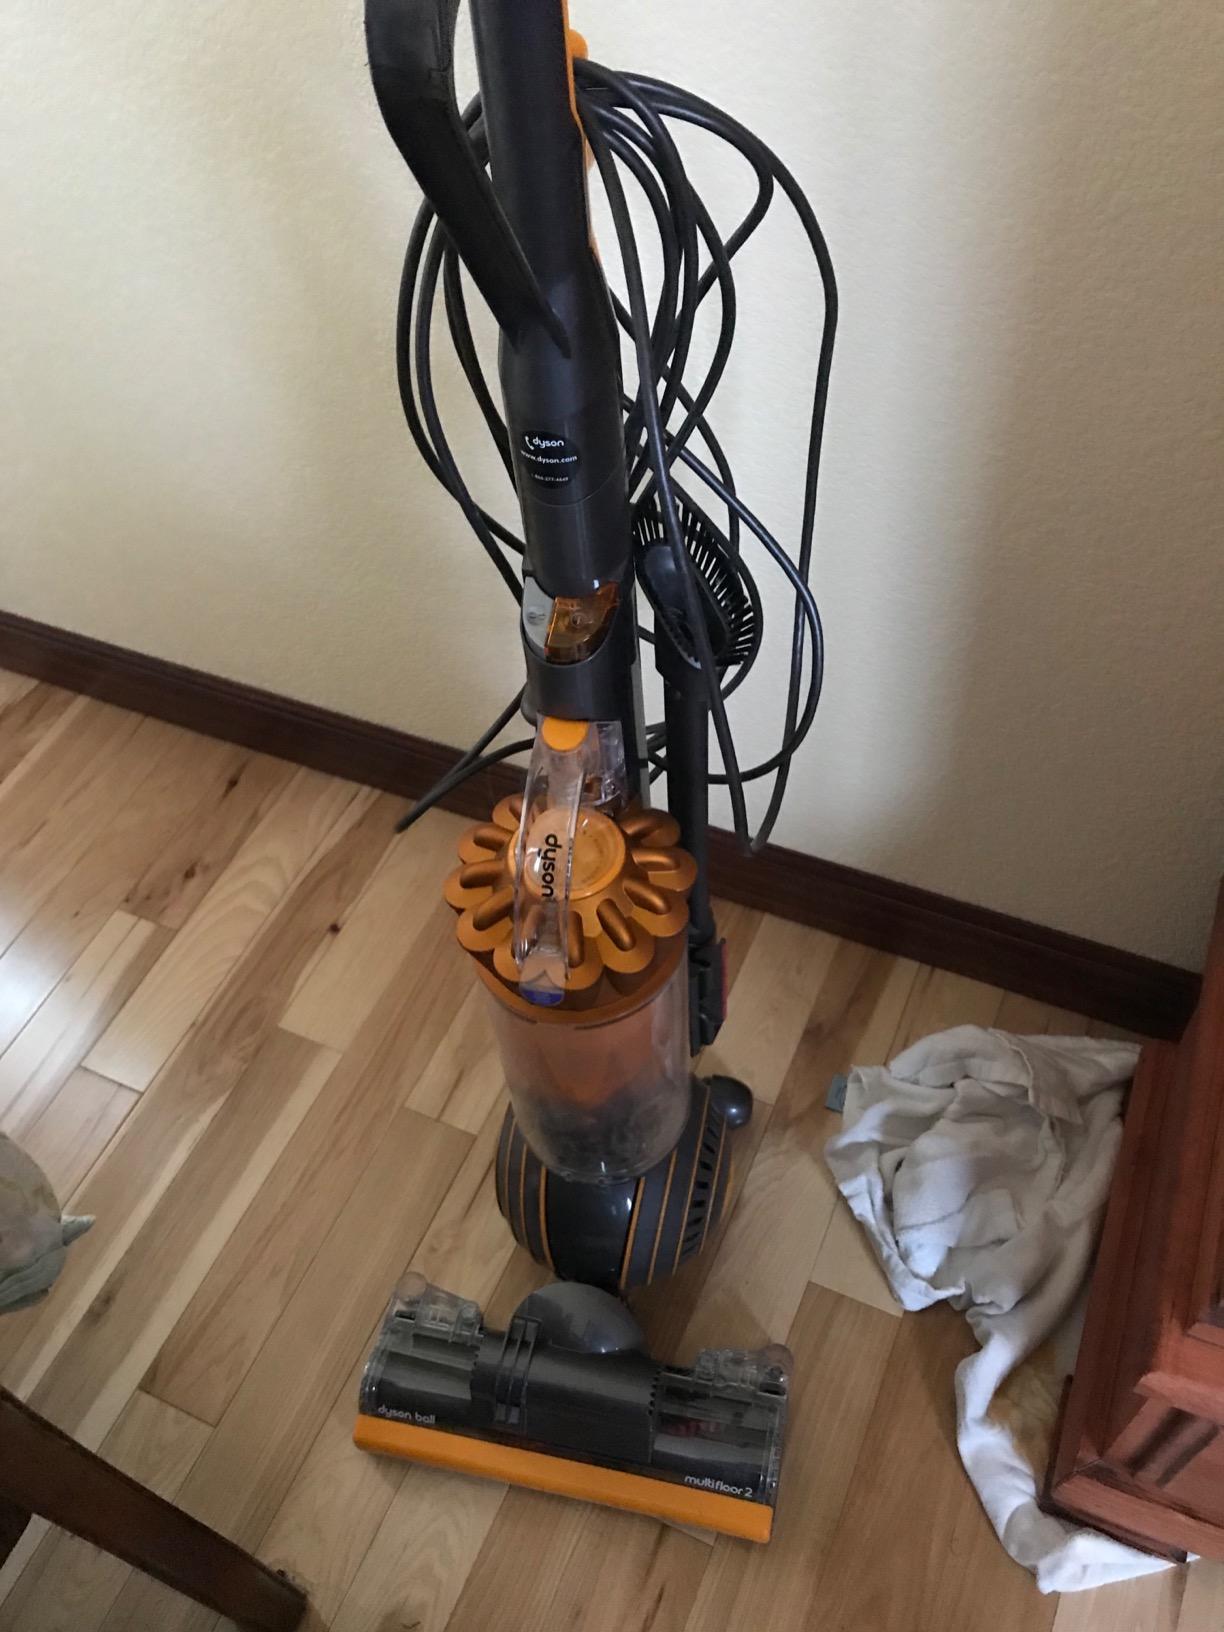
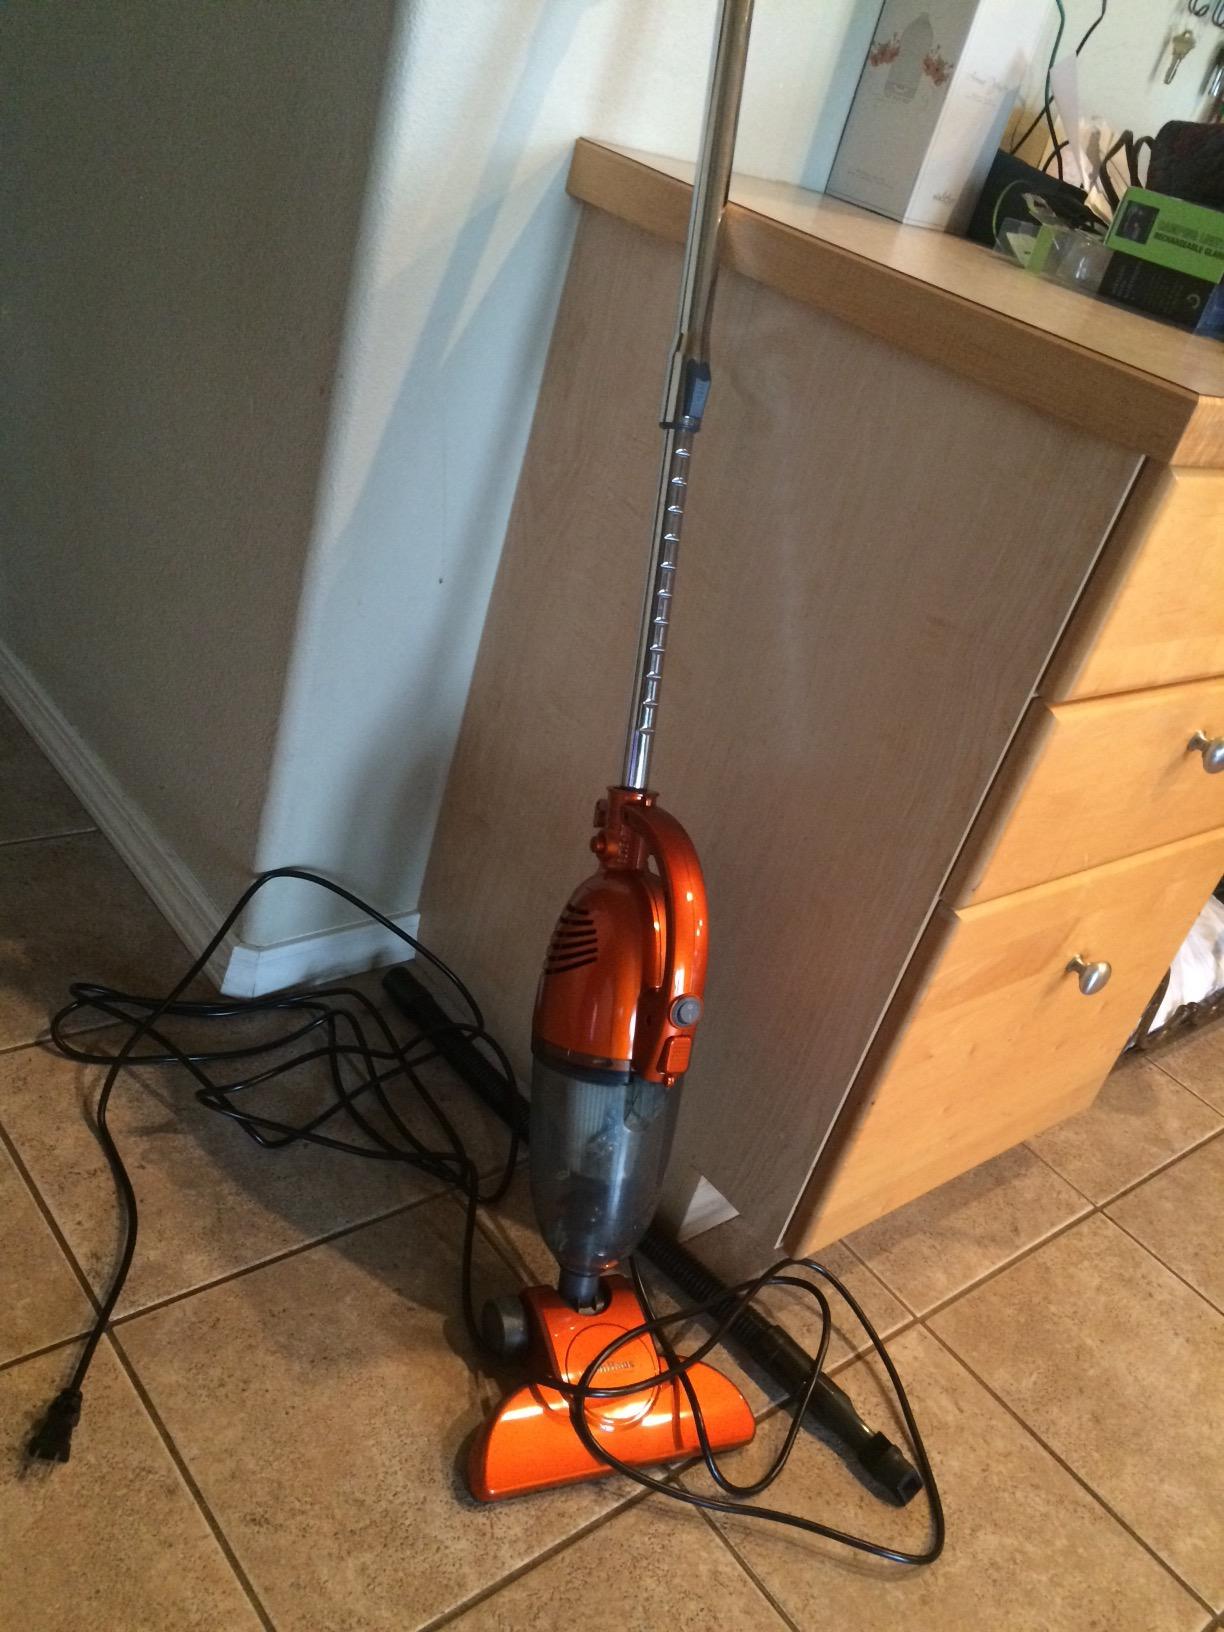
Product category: items_vacuum
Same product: no